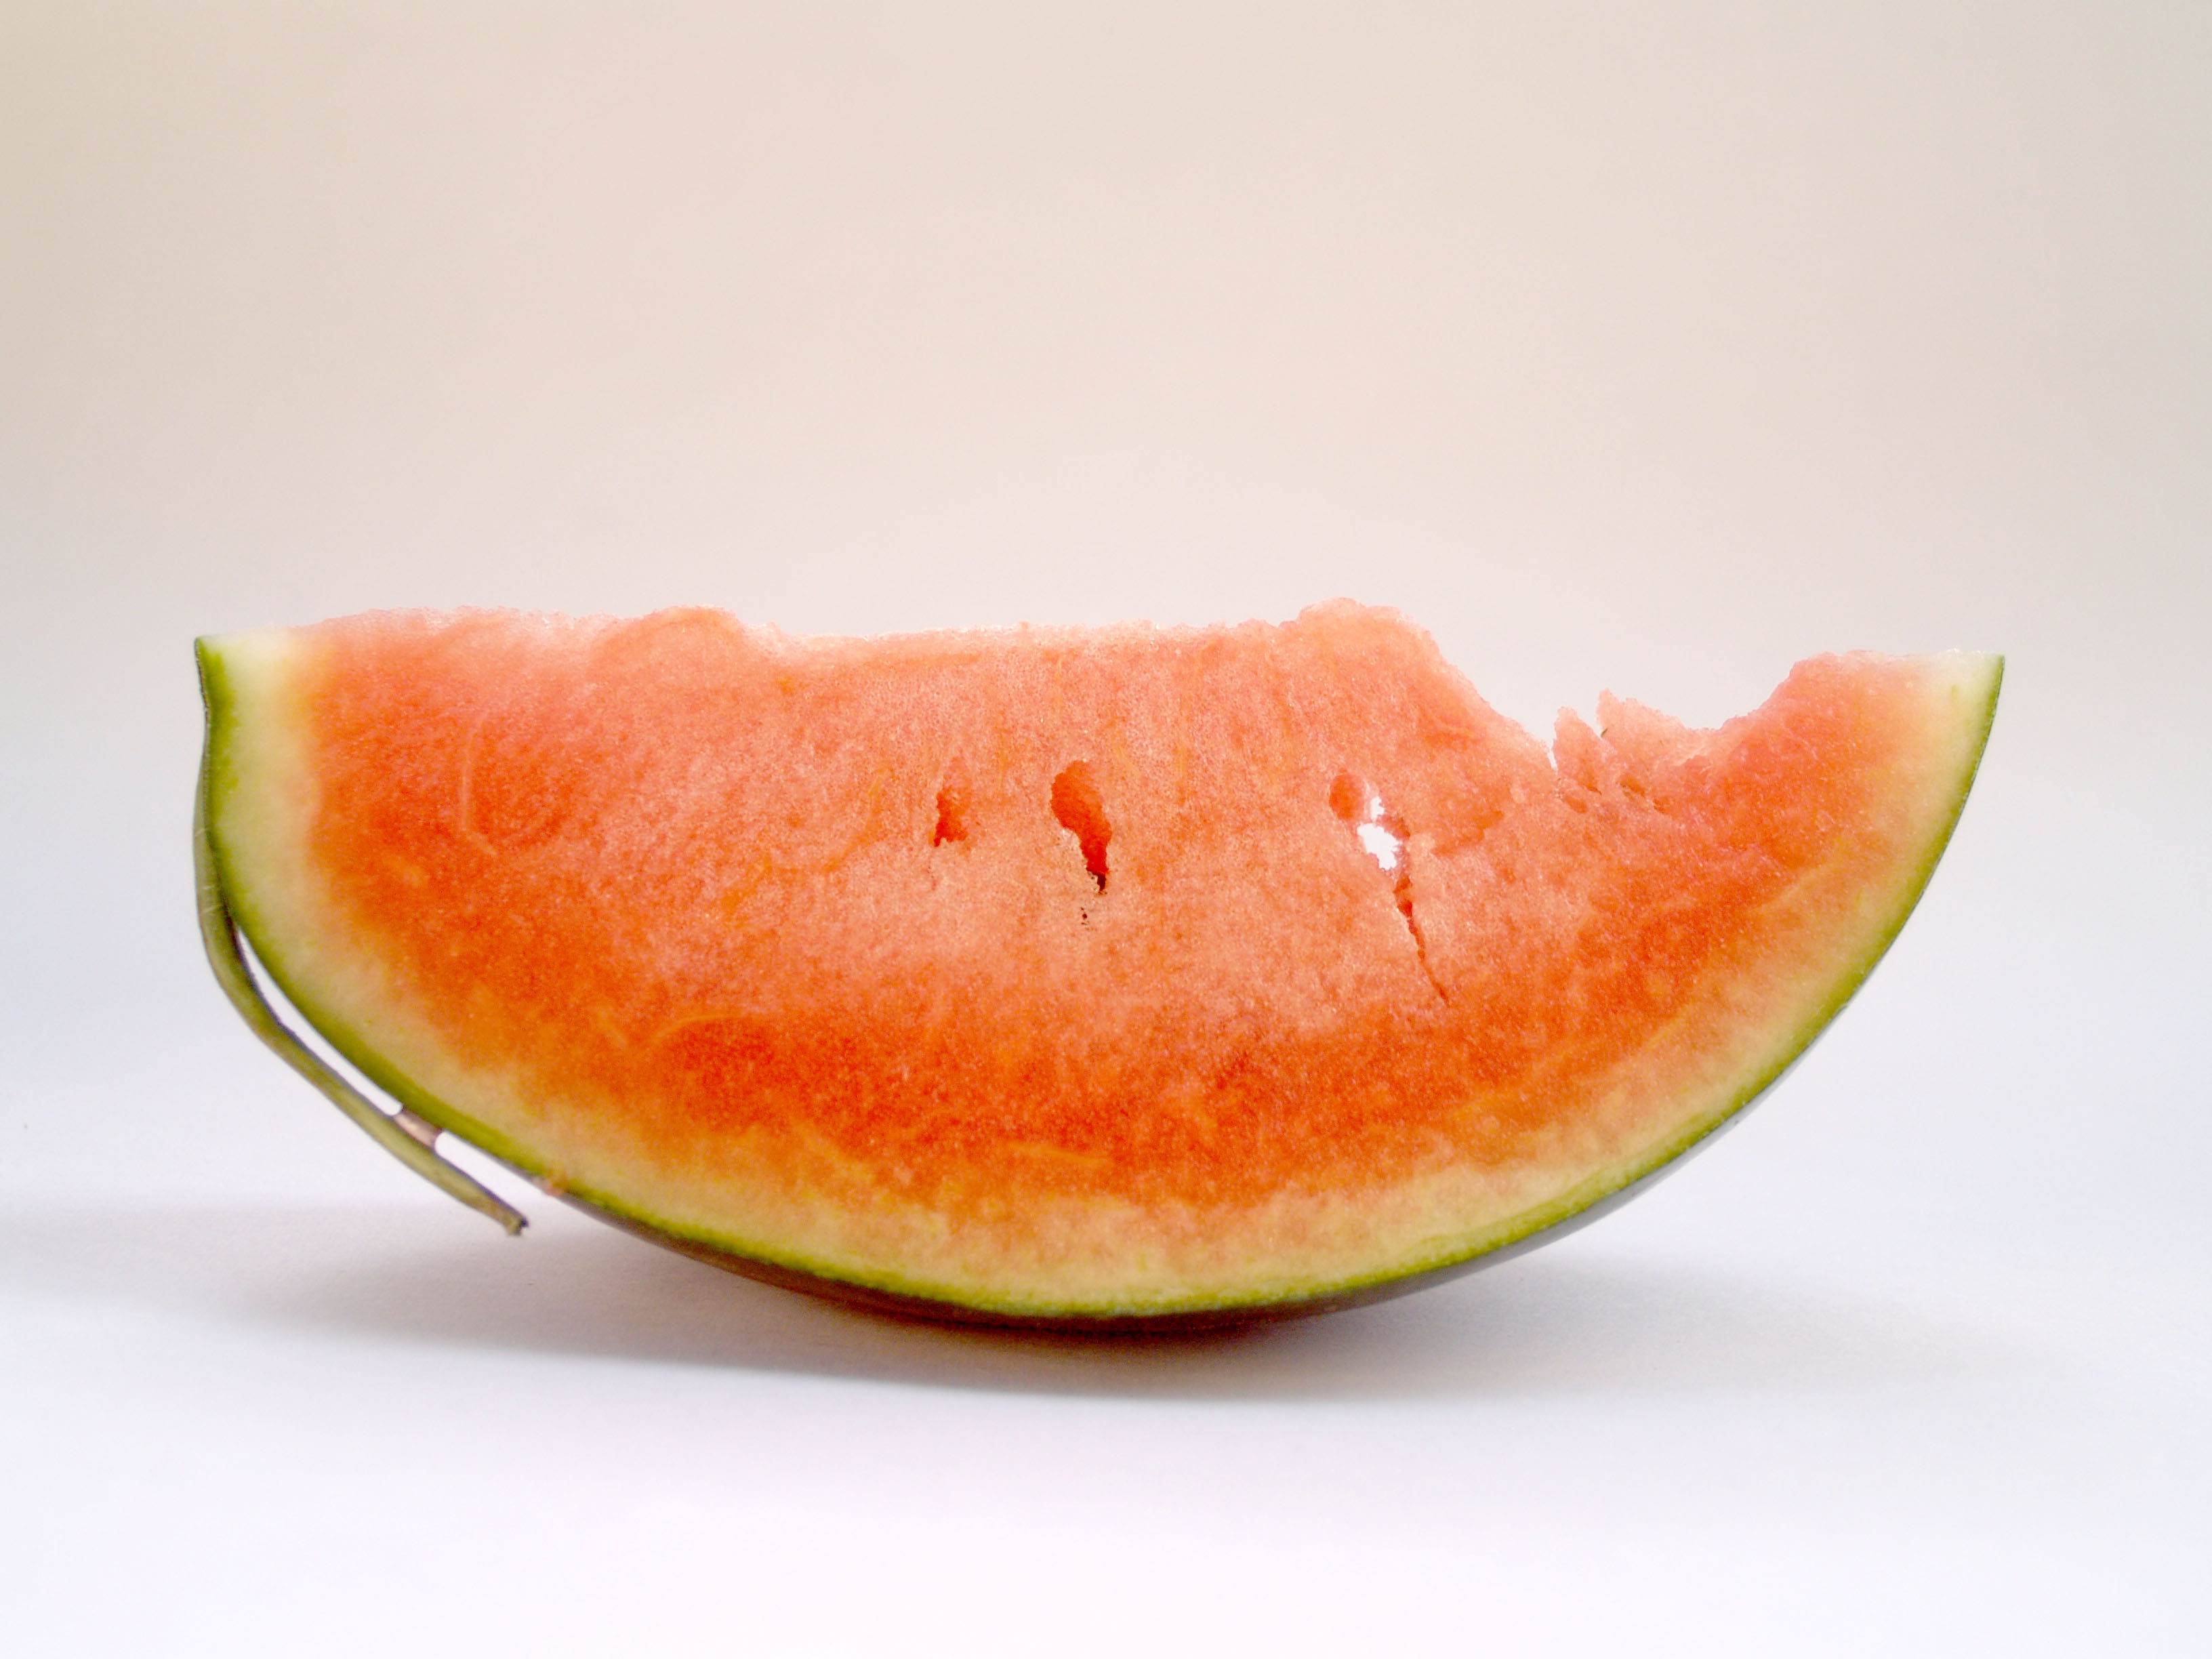
plant, white, fruit, sweet, isolated, food, red, produce, tropical, studio, fresh, juicy, healthy, snack, dessert, eat, watermelon, delicious, slice, health, cut, vitamin, background, nutrition, refreshment, cantaloupe, diet, healthy food, melon, honeydew, portion, flowering plant, sweet food, eating healthy, muskmelon, seeded, diet food, watermelon white background, watermelon isolated, watermelon slice, seeded watermelon, land plant, citrullus, cucumber gourd and melon family